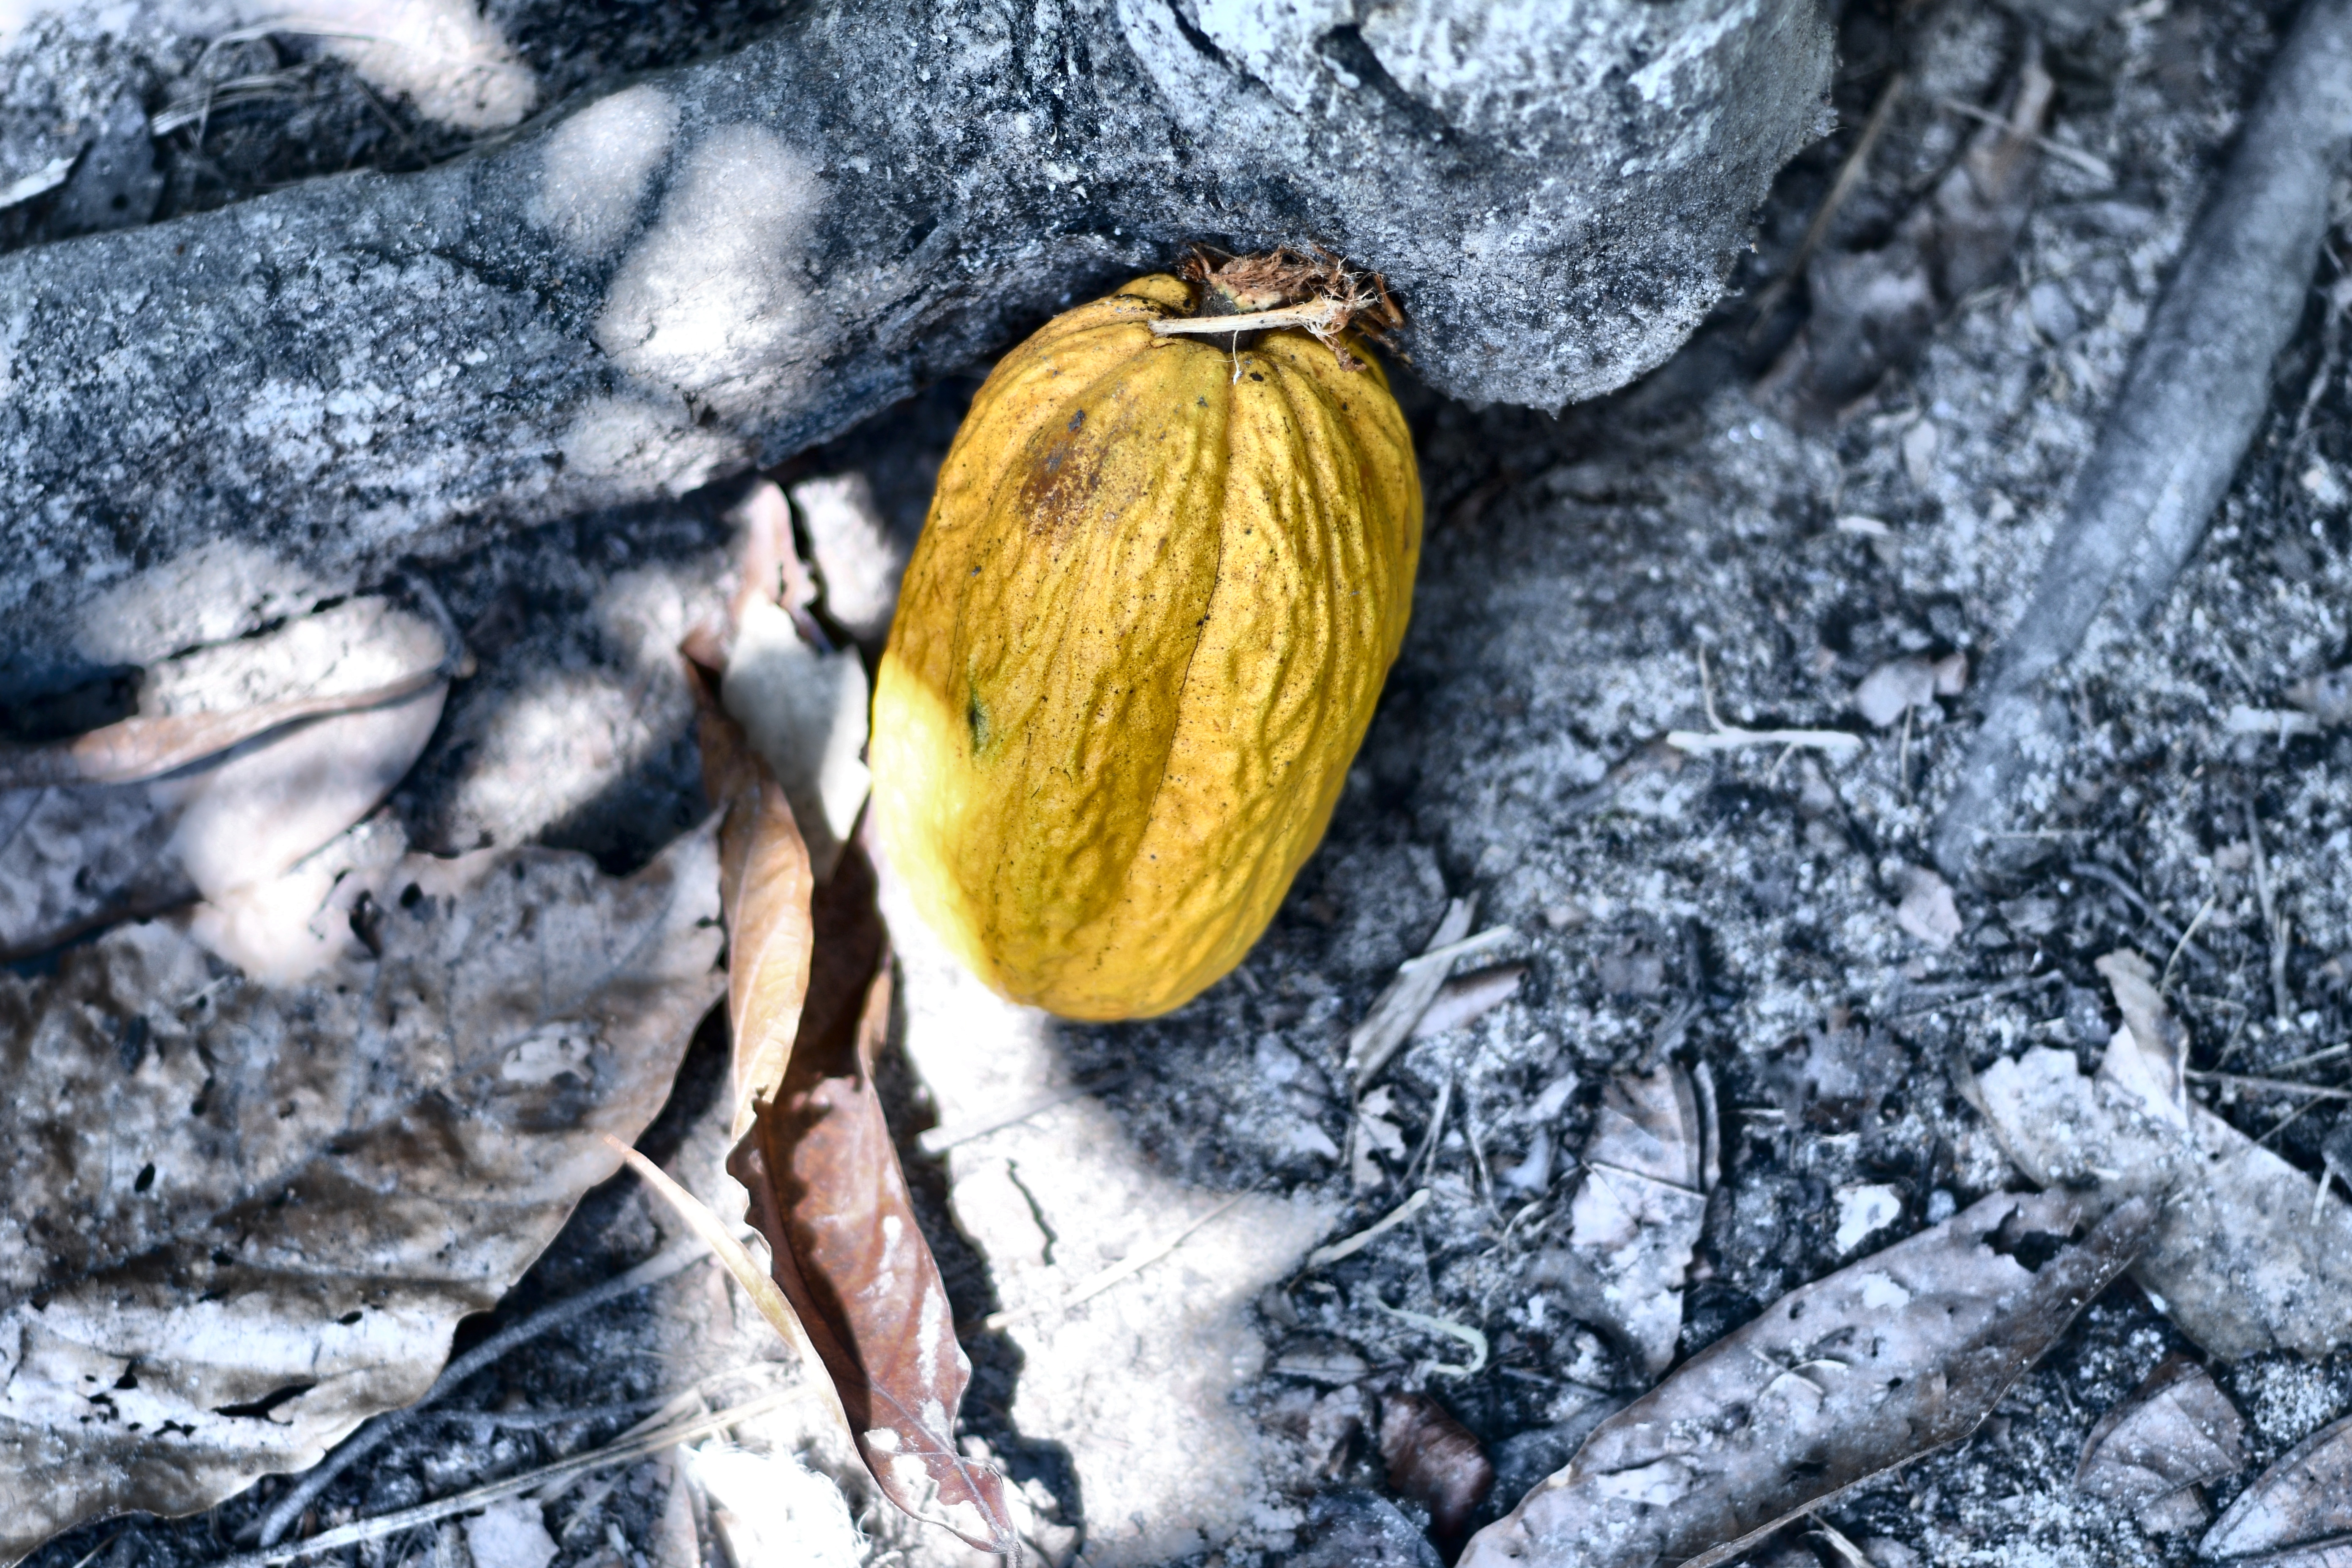
Maturity: mature
Variety: Amelonado